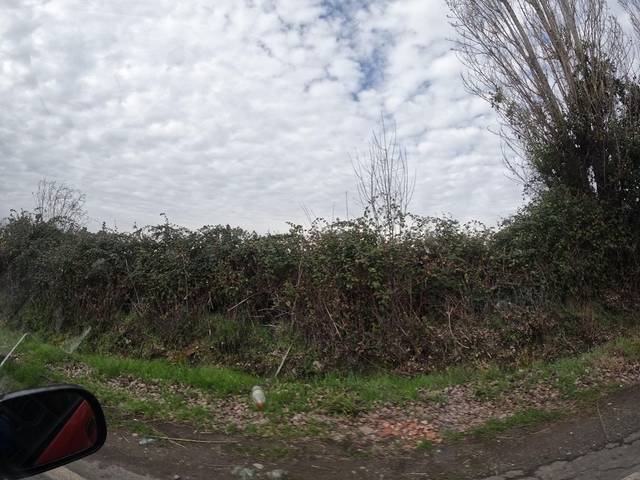
Region: Chile
Coordinates: -35.862, -71.617